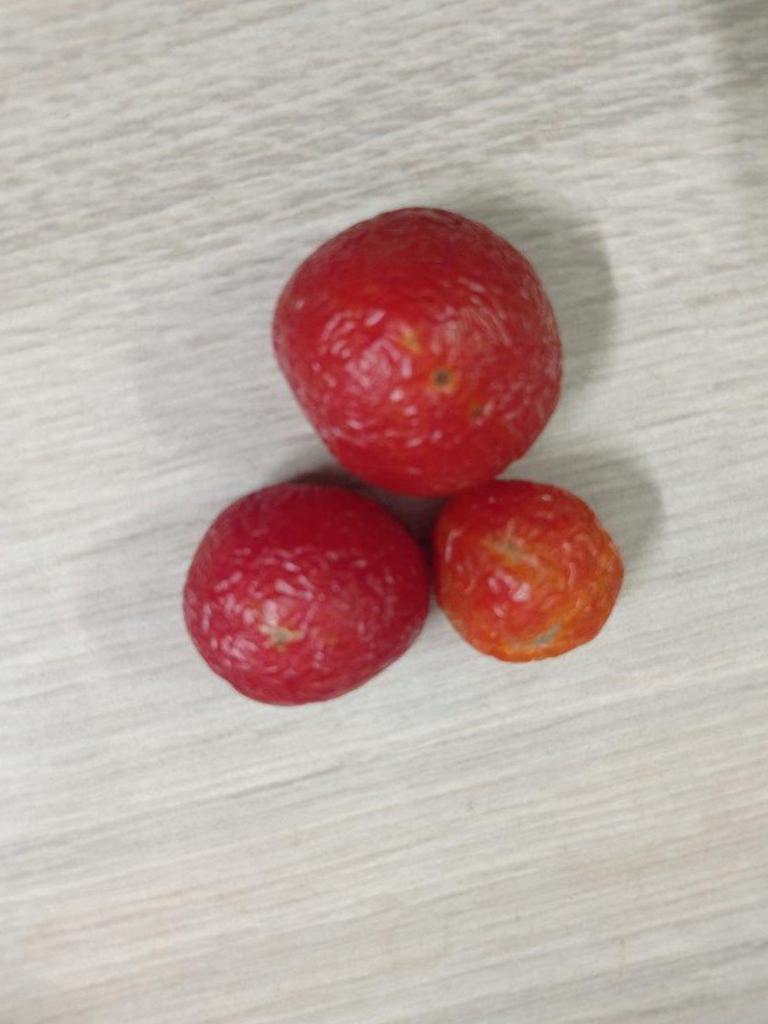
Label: Rotten